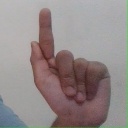
अक्षर: ळ